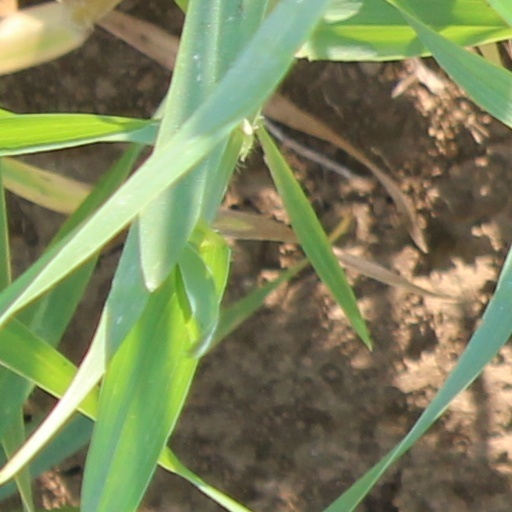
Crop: wheat